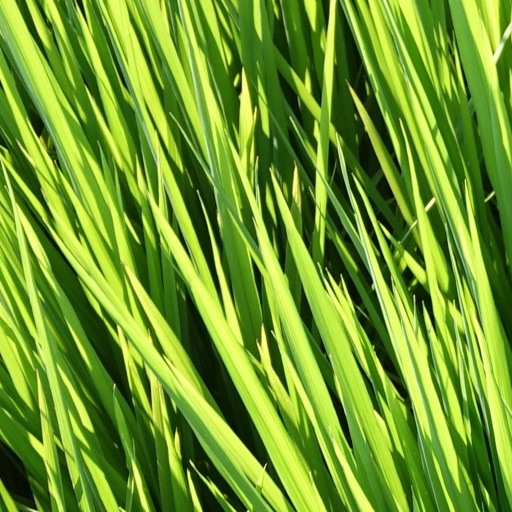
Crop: rice